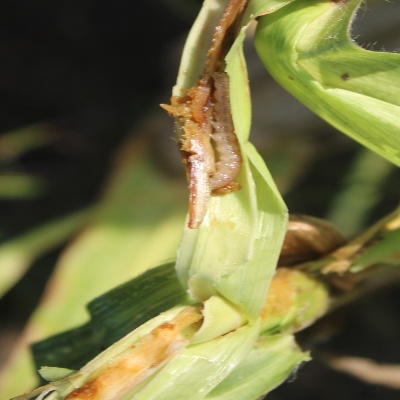
Crop: Maize
Condition: fall armyworm